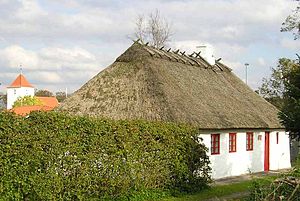
Døstrup Sogn (Mariagerfjord Kommune)
Et af de ældre huse i Døstrup med kirken i baggrunden
Døstrup Sogn er et sogn i Hobro-Mariager Provsti. Sognet ligger i Mariagerfjord Kommune; indtil Kommunalreformen i 1970 lå det i Hindsted Herred. I Døstrup Sogn ligger Døstrup Kirke.